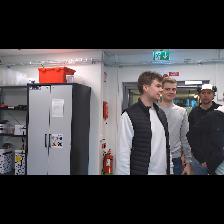
Label: Human